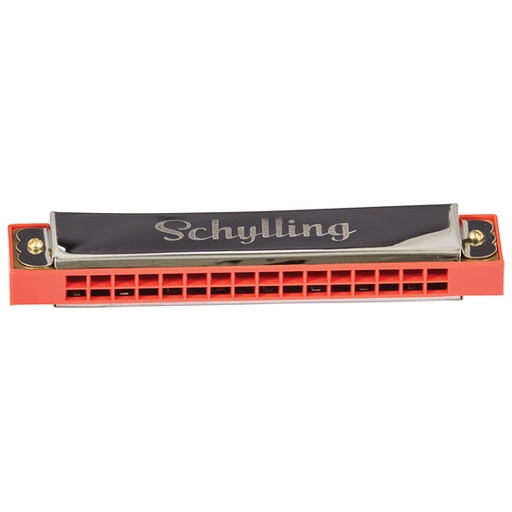
Classic Harmonica
Entertain the crowd with our 16 hole harmonica! Comes packaged in a durable cardboard box with pop up lid.
Brand: Schylling
Category: Arts & Entertainment > Hobbies & Creative Arts > Musical Instruments > Woodwinds > Harmonicas > Orchestral Harmonicas